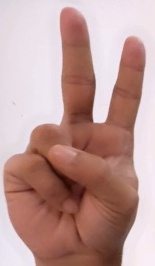
ASL sign: V